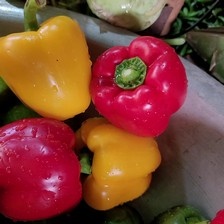
Label: capsicum